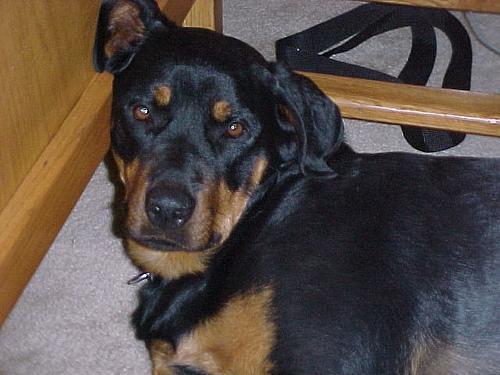
Rottweiler